St. Luke AME Zion Church

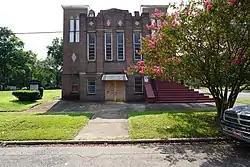

St. Luke AME Zion Church is a historic African Methodist Episcopal Zion (AMEZ) church at 3937 12th Ave. North in Birmingham, Alabama. The congregation was established in 1888 and the current building was constructed in 1930. It was significant in the civil rights movement., in part because it, along with two neighboring churches which no longer stand were bombed on January 16, 1962. It was added to the National Register of Historic Places in 2005.